Tauredunum event

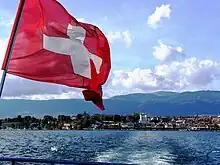
The lake front at Geneva, hardest hit by the Tauredunum event of 563 AD.

The Tauredunum event of 563 AD was a tsunami on Lake Geneva (then under the Frankish territory of the Kingdom of Orleans), triggered by a massive landslide which caused widespread devastation and loss of life along the lakeshore. According to two contemporary chroniclers, the disaster was caused by the collapse of a mountainside at a place called Tauredunum at the eastern end of Lake Geneva. It caused a great wave to sweep the length of the lake, sweeping away villages on the shoreline and striking the city of Geneva with such force that it washed over the city walls and killed many of the inhabitants.